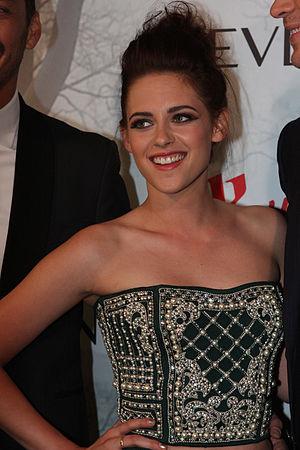
Kristen Stewart /ˈkɹɪstɛn ˈstʊəɹt/, née le 9 avril 1990 à Los Angeles, est une actrice et réalisatrice américaine.